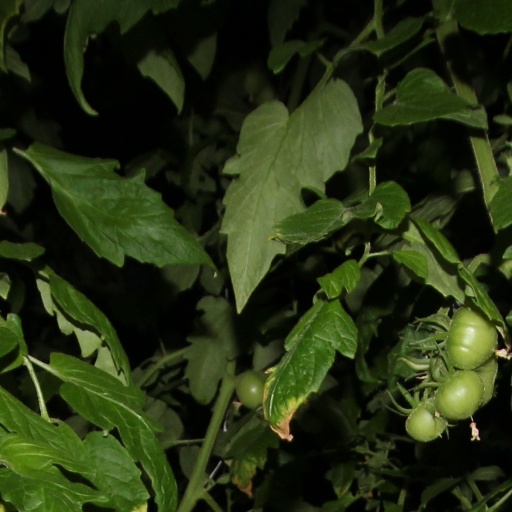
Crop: tomato